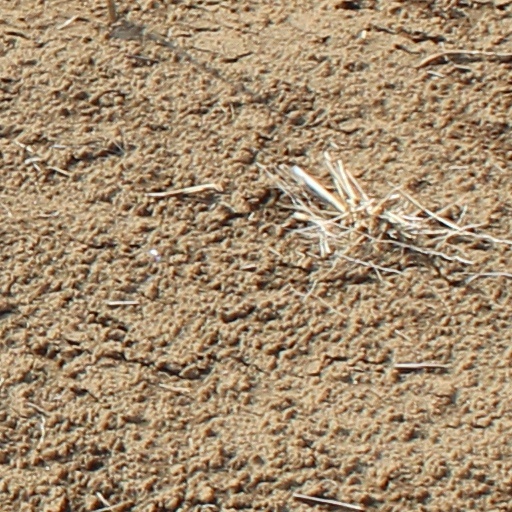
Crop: wheat